Battle of Fort Sumter

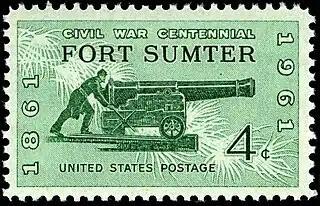
Civil War Centennial Issue of 1961

The U.S. Post Office Department released the Fort Sumter Centennial issue as the first in the series of five stamps marking the Civil War Centennial on April 12, 1961, at the Charleston post office. The stamp was designed by Charles R. Chickering. It illustrates a seacoast gun from Fort Sumter aimed by an officer in a typical uniform of the time. The background features palmetto leaves akin to bursting shells. The state tree of South Carolina, the palmettos suggest the geopolitical area opening Civil War hostilities. This stamp was produced by an engraving and printed by the rotary process in panes of fifty stamps each. The Postal Department authorized an initial printing of 120 million stamps.